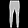
Label: Trouser